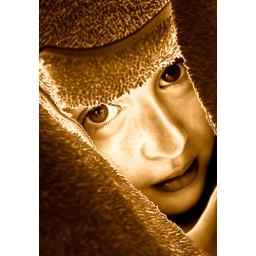
Young boy wrapped up in a towel looking like he's lit from within